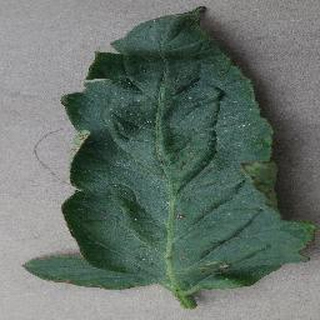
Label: tomato_bacterial_spot